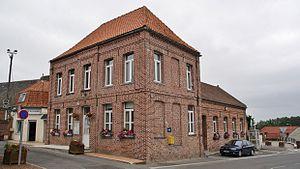
La Mairie
Mont-Bernanchon est une commune française située dans le département du Pas-de-Calais en région Hauts-de-France. Le nom du village est souvent graphié Mont-Bernenchon.